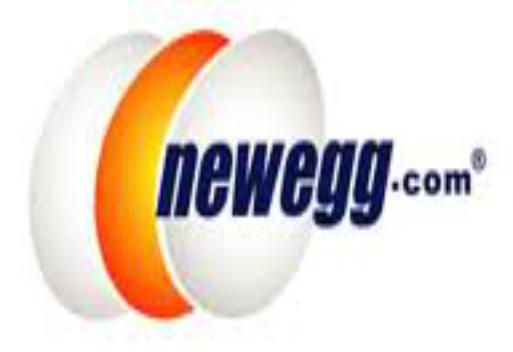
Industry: Others